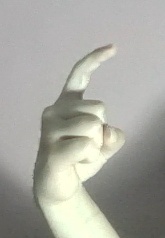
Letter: ra